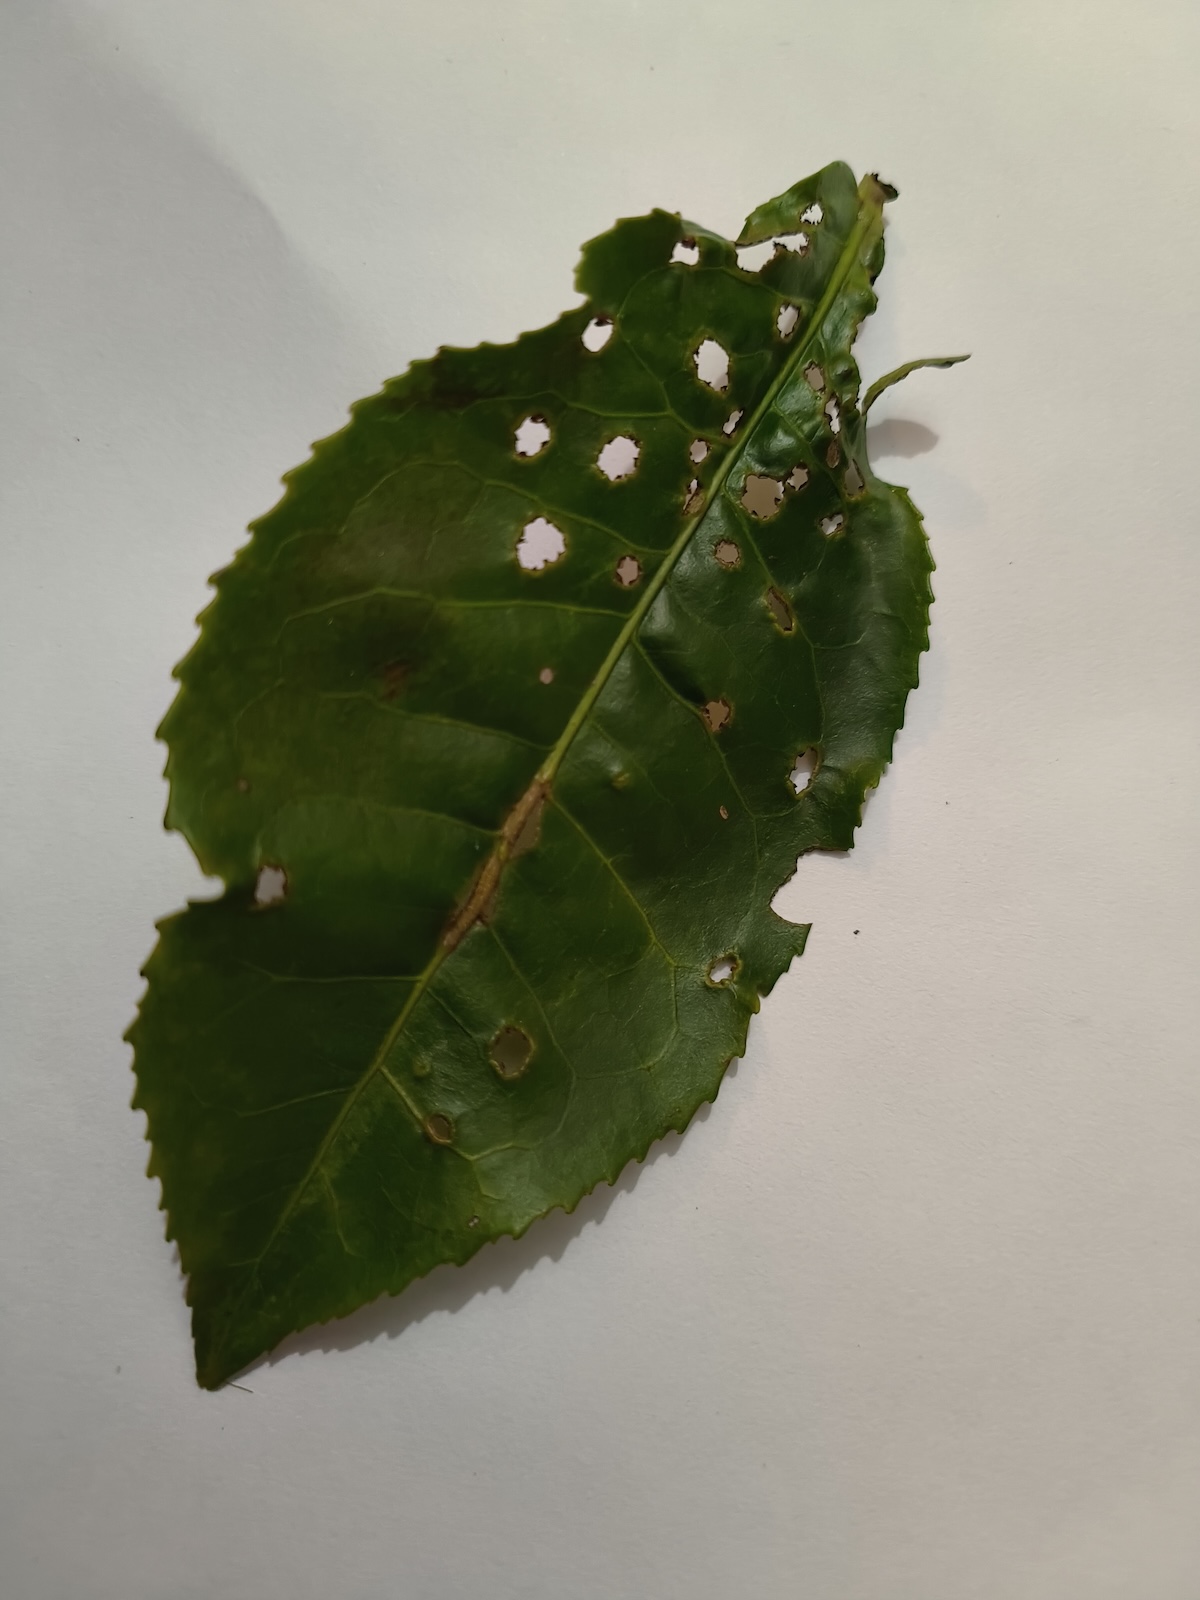
Label: Green mirid bug